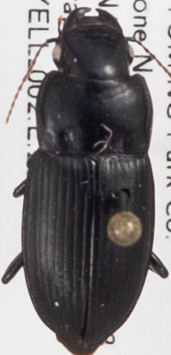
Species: Harpalus laticeps
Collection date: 2019-06-26
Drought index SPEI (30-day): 0.156
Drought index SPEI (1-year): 0.072
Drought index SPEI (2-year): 1.22